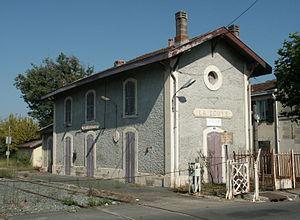
La gare de la Souys à Floirac (Gironde, France)
Floirac est une commune du Sud-Ouest de la France, située dans le département de la Gironde, en région Nouvelle-Aquitaine.